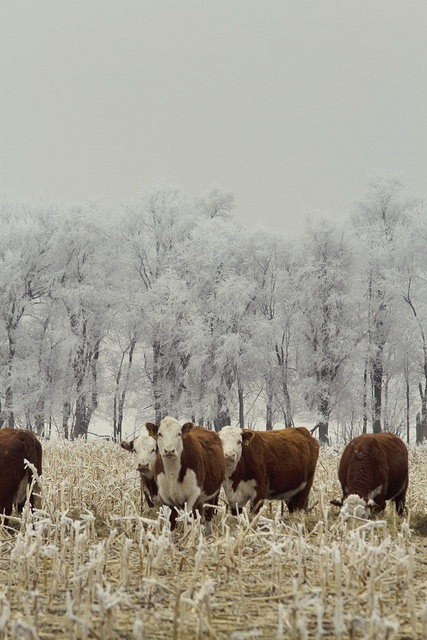
The heard of cows are in the snow covered field.
A herd of cows walking through frozen fields.
Five cows walking around in the tall grass.
A herd of cattle grazing on top of a tall grass field.
there are many brown and white cows standing in a large field